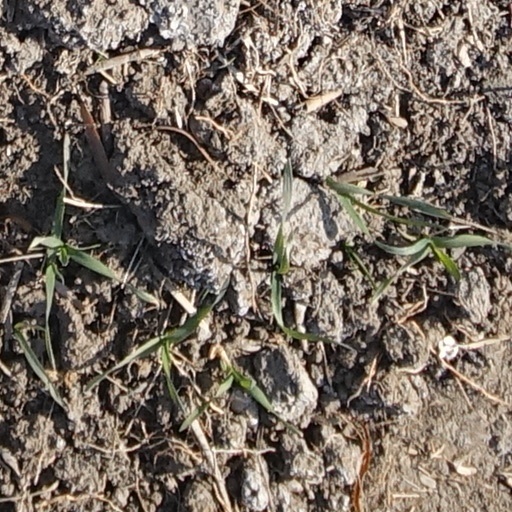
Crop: wheat